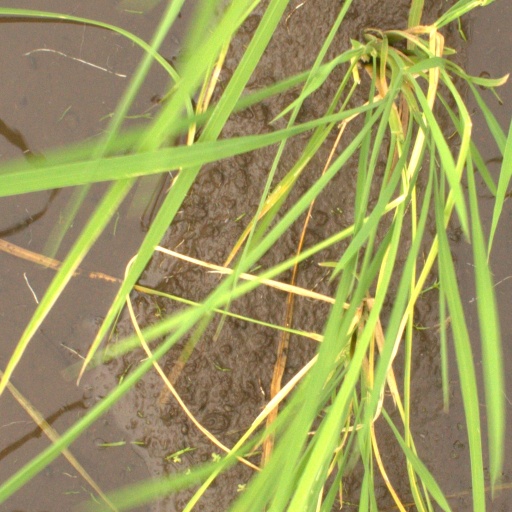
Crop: rice